William Shakespeare

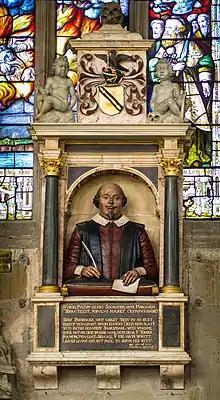
Shakespeare's funerary monument in Stratford-upon-Avon

After the birth of the twins, Shakespeare left few historical traces until he is mentioned as part of the London theatre scene in 1592. The exception is the appearance of his name in the "complaints bill" of a law case before the Queen's Bench court at Westminster dated Michaelmas Term 1588 and 9 October 1589. Scholars refer to the years between 1585 and 1592 as Shakespeare's "lost years". Biographers attempting to account for this period have reported many apocryphal stories. Nicholas Rowe, Shakespeare's first biographer, recounted a Stratford legend that Shakespeare fled the town for London to escape prosecution for deer poaching in the estate of local squire Thomas Lucy. Shakespeare is also supposed to have taken his revenge on Lucy by writing a scurrilous ballad about him. Another 18th-century story has Shakespeare starting his theatrical career minding the horses of theatre patrons in London. John Aubrey reported that Shakespeare had been a country schoolmaster. Some 20th-century scholars suggested that Shakespeare may have been employed as a schoolmaster by Alexander Hoghton of Lancashire, a Catholic landowner who named a certain "William Shakeshafte" in his will. Little evidence substantiates such stories other than hearsay collected after his death, and Shakeshafte was a common name in the Lancashire area.